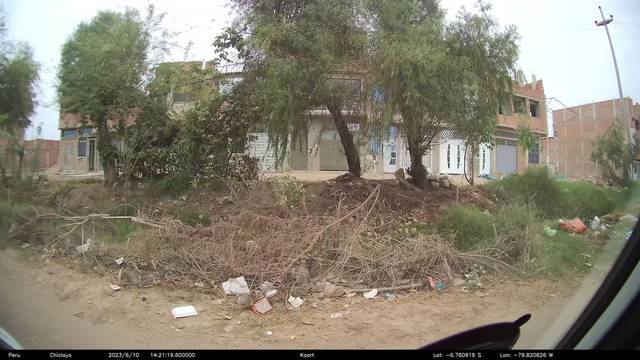
Region: Peru
Coordinates: -6.761, -79.821